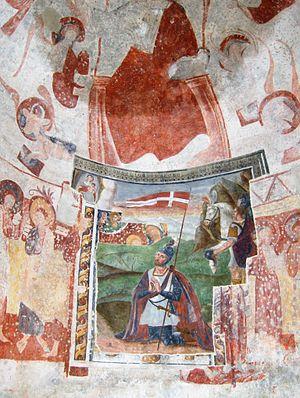
L'église Saint-Maurice se dresse sur le flanc d’une colline à environ un demi kilomètre au sud du village de Roccaforte Mondovì, dans la région italienne du Piémont. Bâtie en style roman au début du XIᵉ siècle, elle abrite de rares exemples de fresques romano-byzantines.